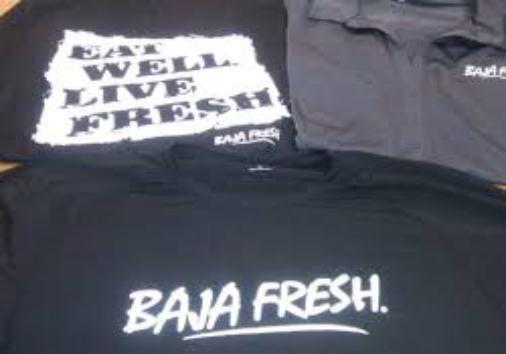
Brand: Baja Fresh
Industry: Food